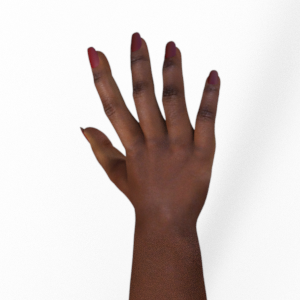
Label: paper